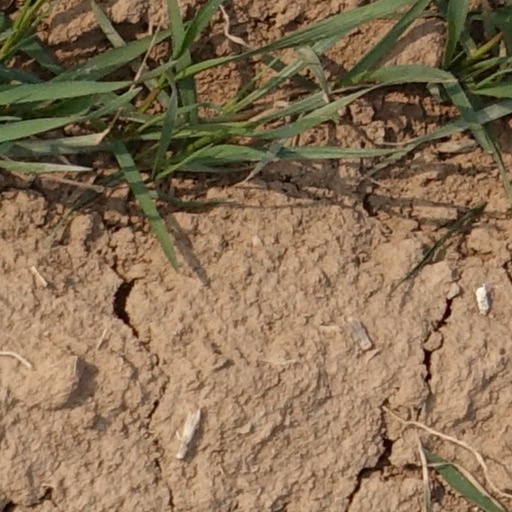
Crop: wheat